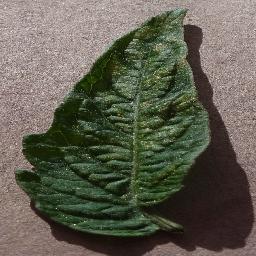
Label: Tomato___Spider_mites Two-spotted_spider_mite